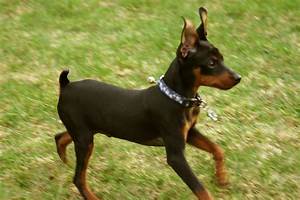
Label: dog